Barbara Jordan – Mickey Leland School of Public Affairs

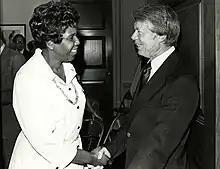
Jordan and Carter ca. 1977 w ccwatermark

The Barbara Jordan-Mickey Leland School of Public Affairs offers instruction, research and professional services through three departments in Political Science (POLS), Administration of Justice (AJ) and Urban Planning and Environmental Policy (UPEP). The Department of Political Science (POLS) offers undergraduate degrees in public affairs, political science and emergency management and homeland security, as well as, a Masters and an Executive Masters of public administration. The Department of Administration of Justice (AJ) offers an undergraduate degree in administration of justice, a Masters and an Executive Masters of Administration of Justice and a Ph.D. in Administration of Justice. The Department of Urban Planning and Environmental Policy (UPEP) offers instructional services through two graduate degree programs, the Masters and Doctor of Philosophy (PhD) in UPEP. The Department of Urban Planning and Environmental Policy (UPEP) also offers a dual Masters in Urban Planning and Environmental Policy/Juris Doctor (JD) with the Thurgood Marshall School of Law at Texas Southern University.